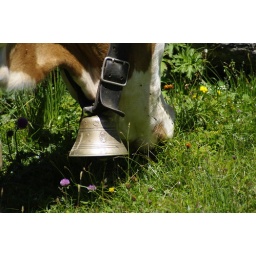
About when I was standing on the side of the mountain in the middle of this herd of cows I decided I was going to summit